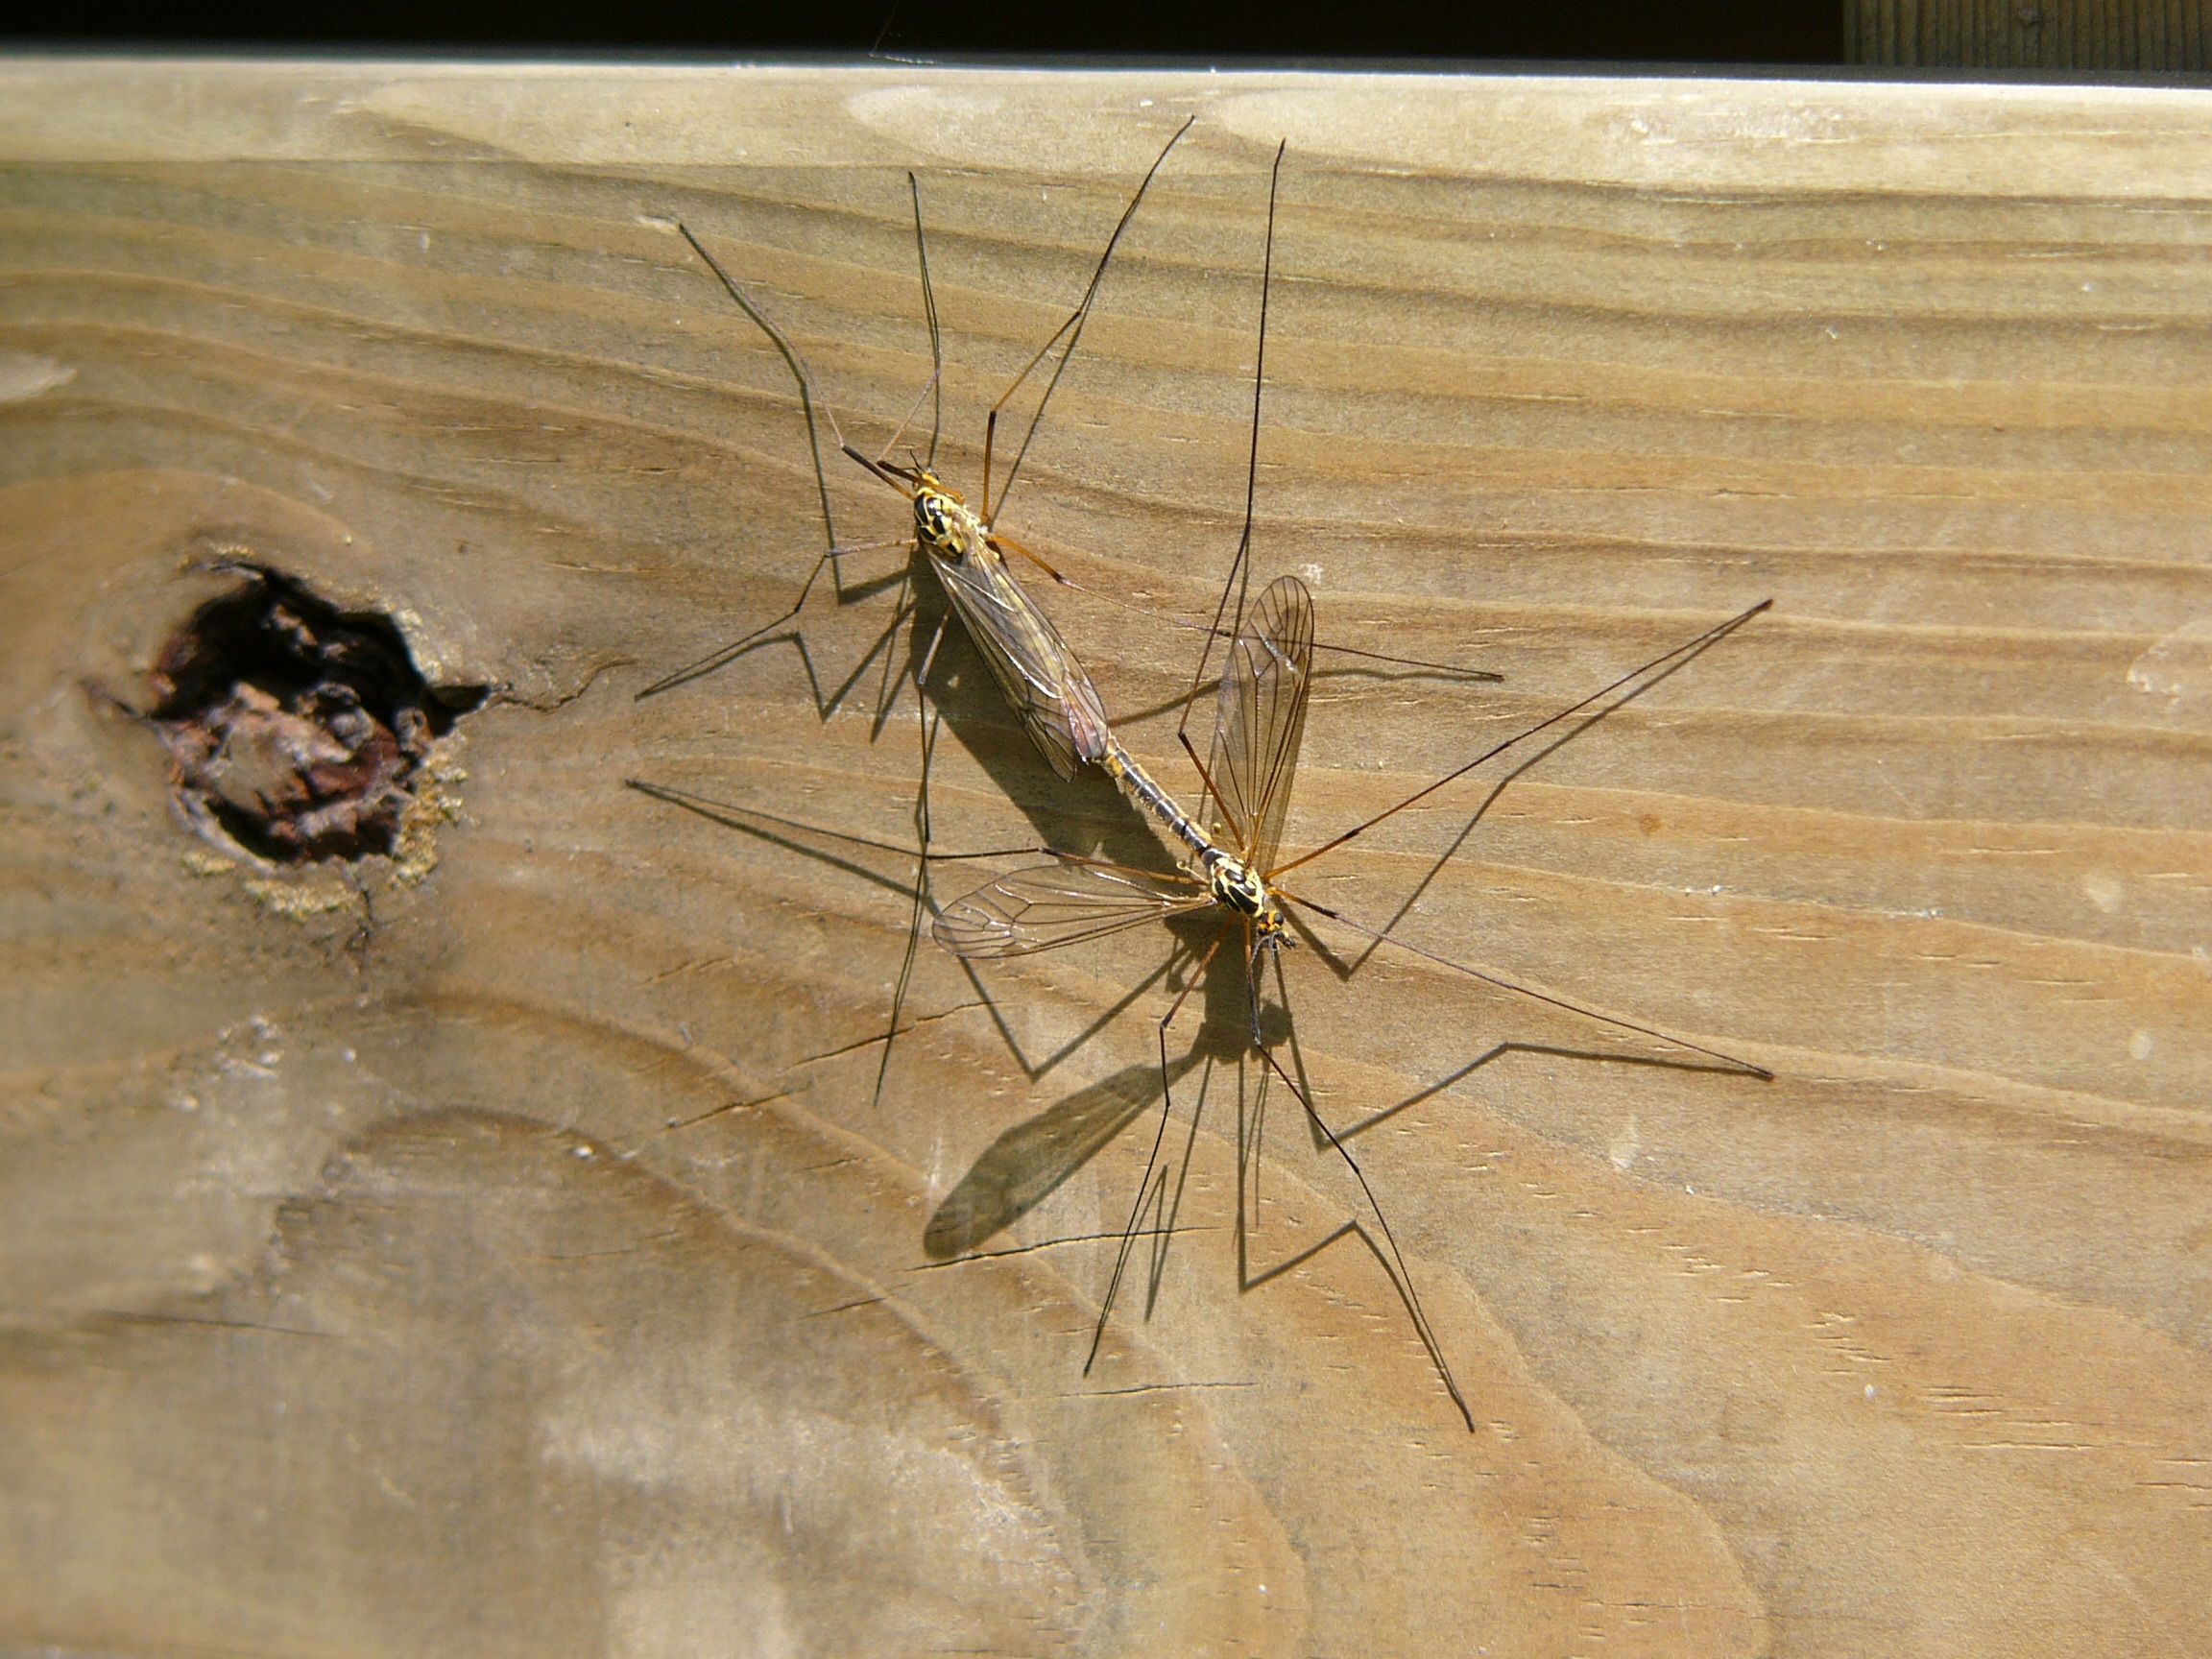
nature, wing, wood, love, insect, couple, fauna, invertebrate, insects, coupling, mosquito, reproduction, pest, macro photography, arthropod